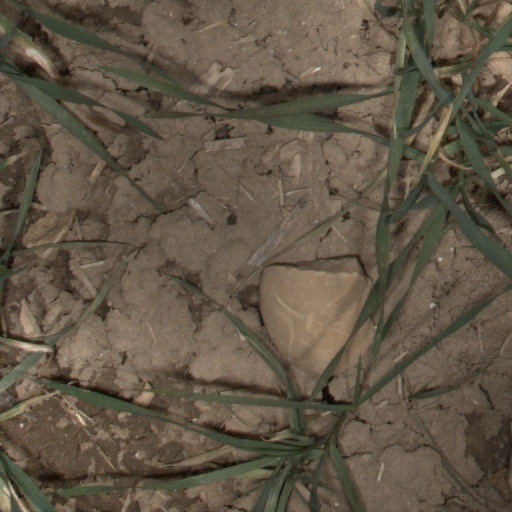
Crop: wheat